Guadalupe Victoria

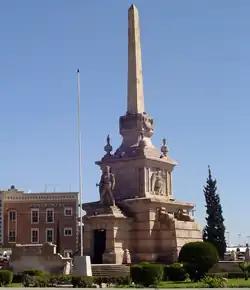
Victoria's monument in Durango.

Victoria is considered a national hero, and there are many monuments, statues, schools, hospitals, libraries, cities, towns, streets, and other places named after him in Mexico. The most prominent are Ciudad Victoria, the capital of the state of Tamaulipas; the capital city of Victoria de Durango, Tamazula de Victoria, and Ciudad Guadalupe Victoria in the state of Durango; Guadalupe Victoria in the state of Puebla; Victoria City and Victoria County, in the United States; the frigate ARM Victoria (F-213); and General Guadalupe Victoria International Airport.